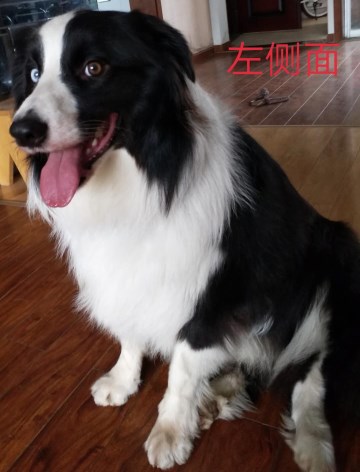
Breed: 2594-n000109-Border_collie